Aphonopelma rubropilosum

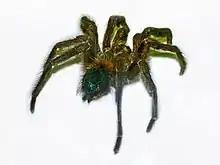

Aphonopelma rubropilosum is now regarded as a nomen dubium (doubtful name). It was previously considered to be a species of spider from Brazil belonging to the family Theraphosidae.